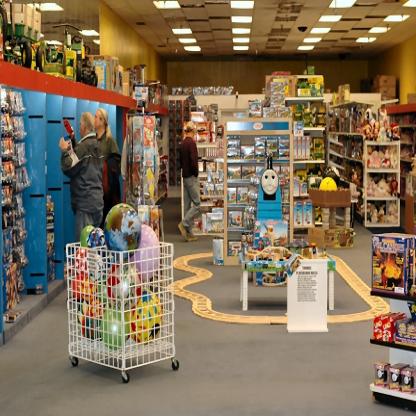
Scene: Indoor